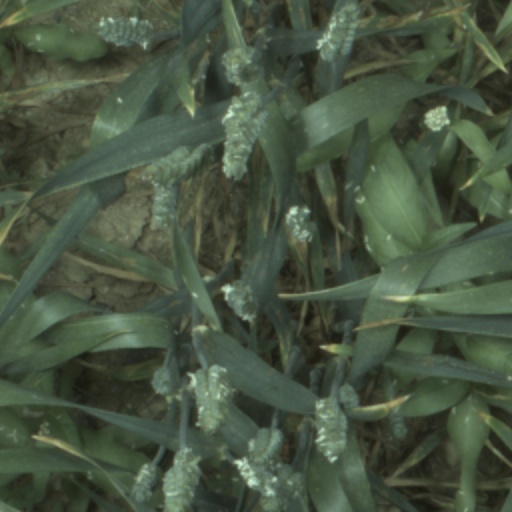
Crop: wheat